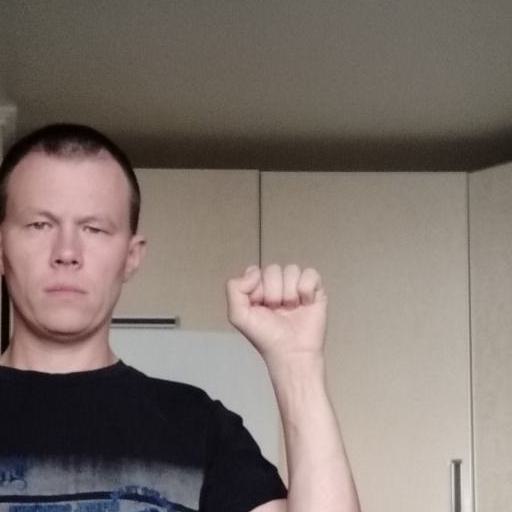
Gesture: fist